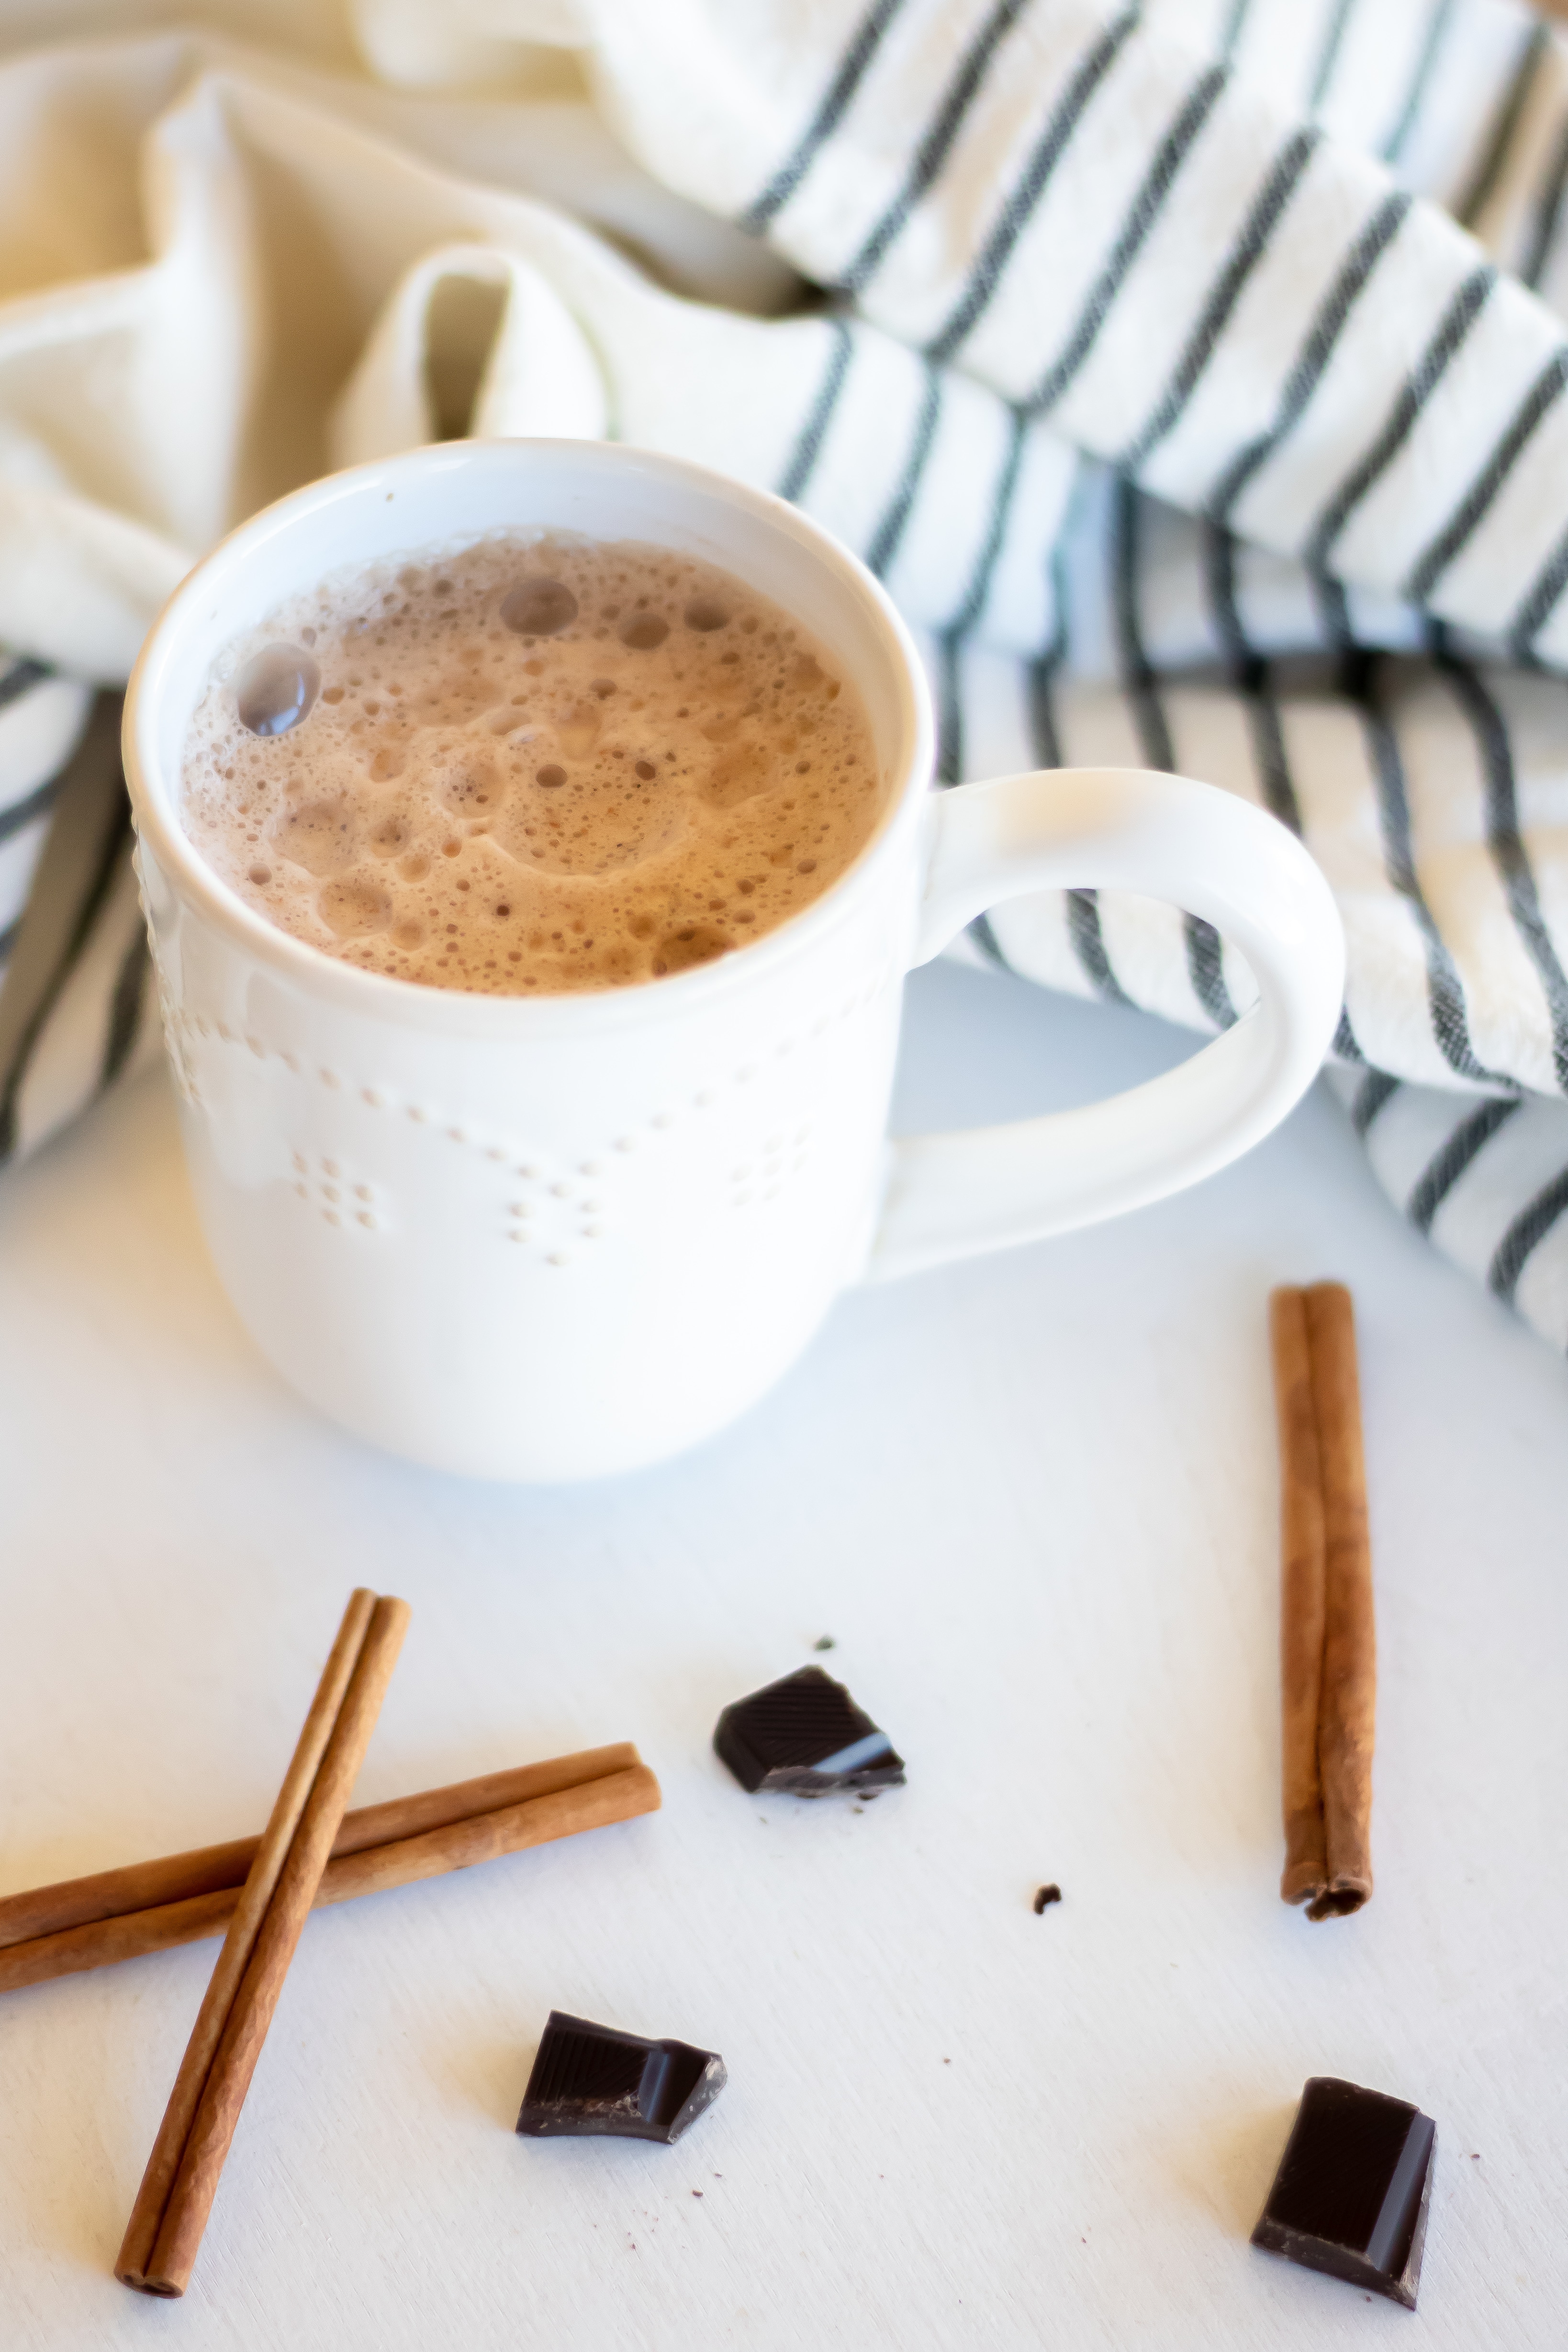
Dish: chai